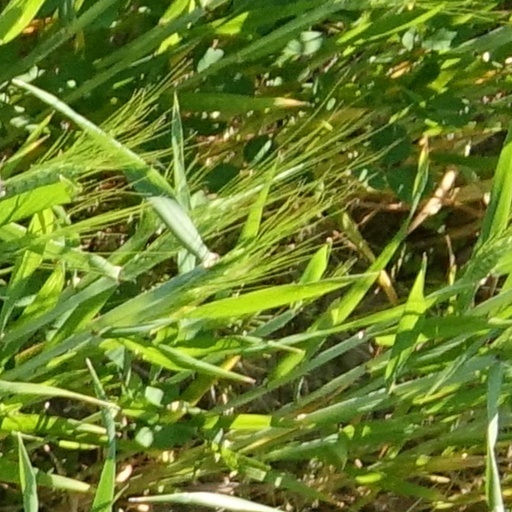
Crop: wheat